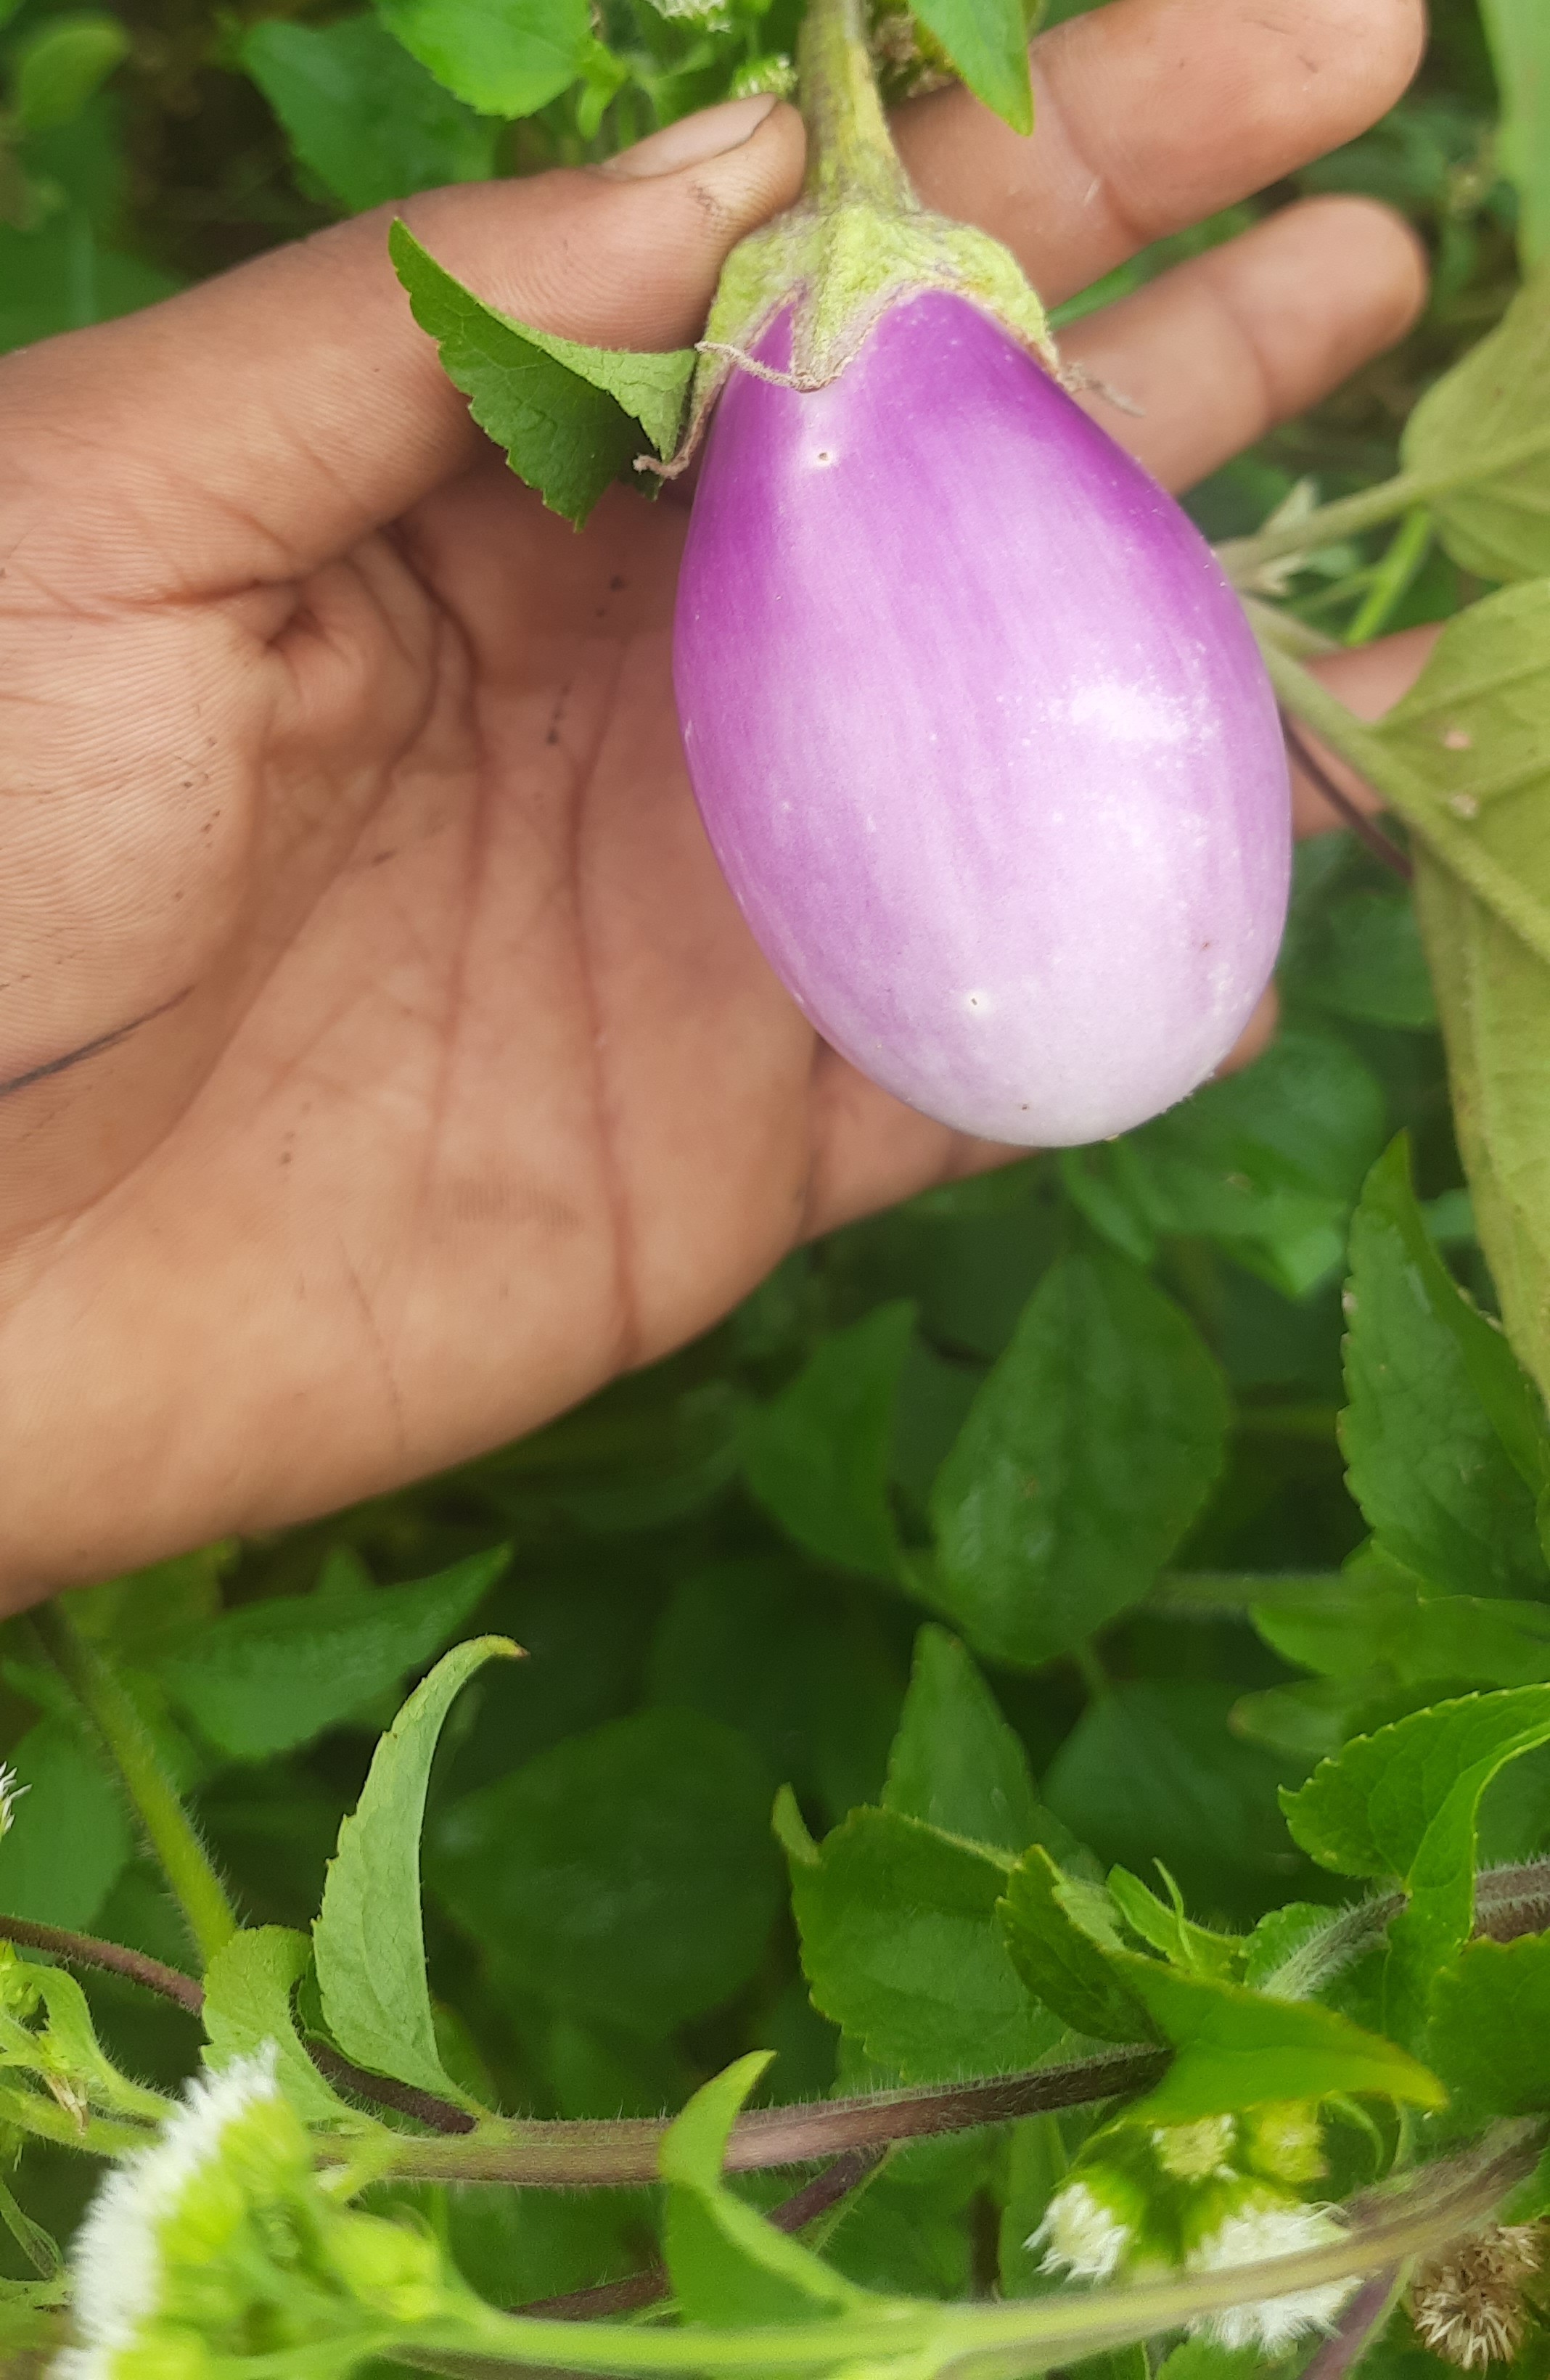
Label: Healty Brinjal